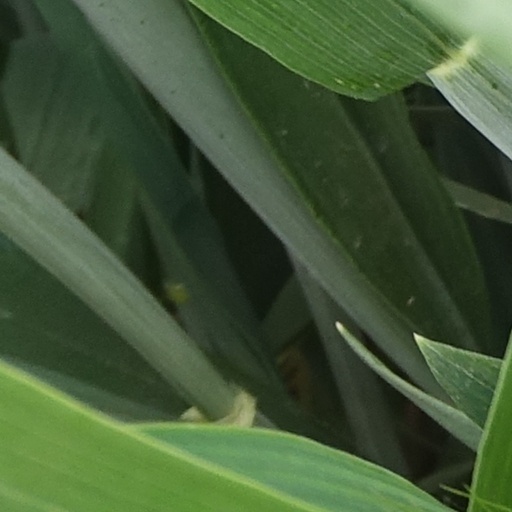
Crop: wheat